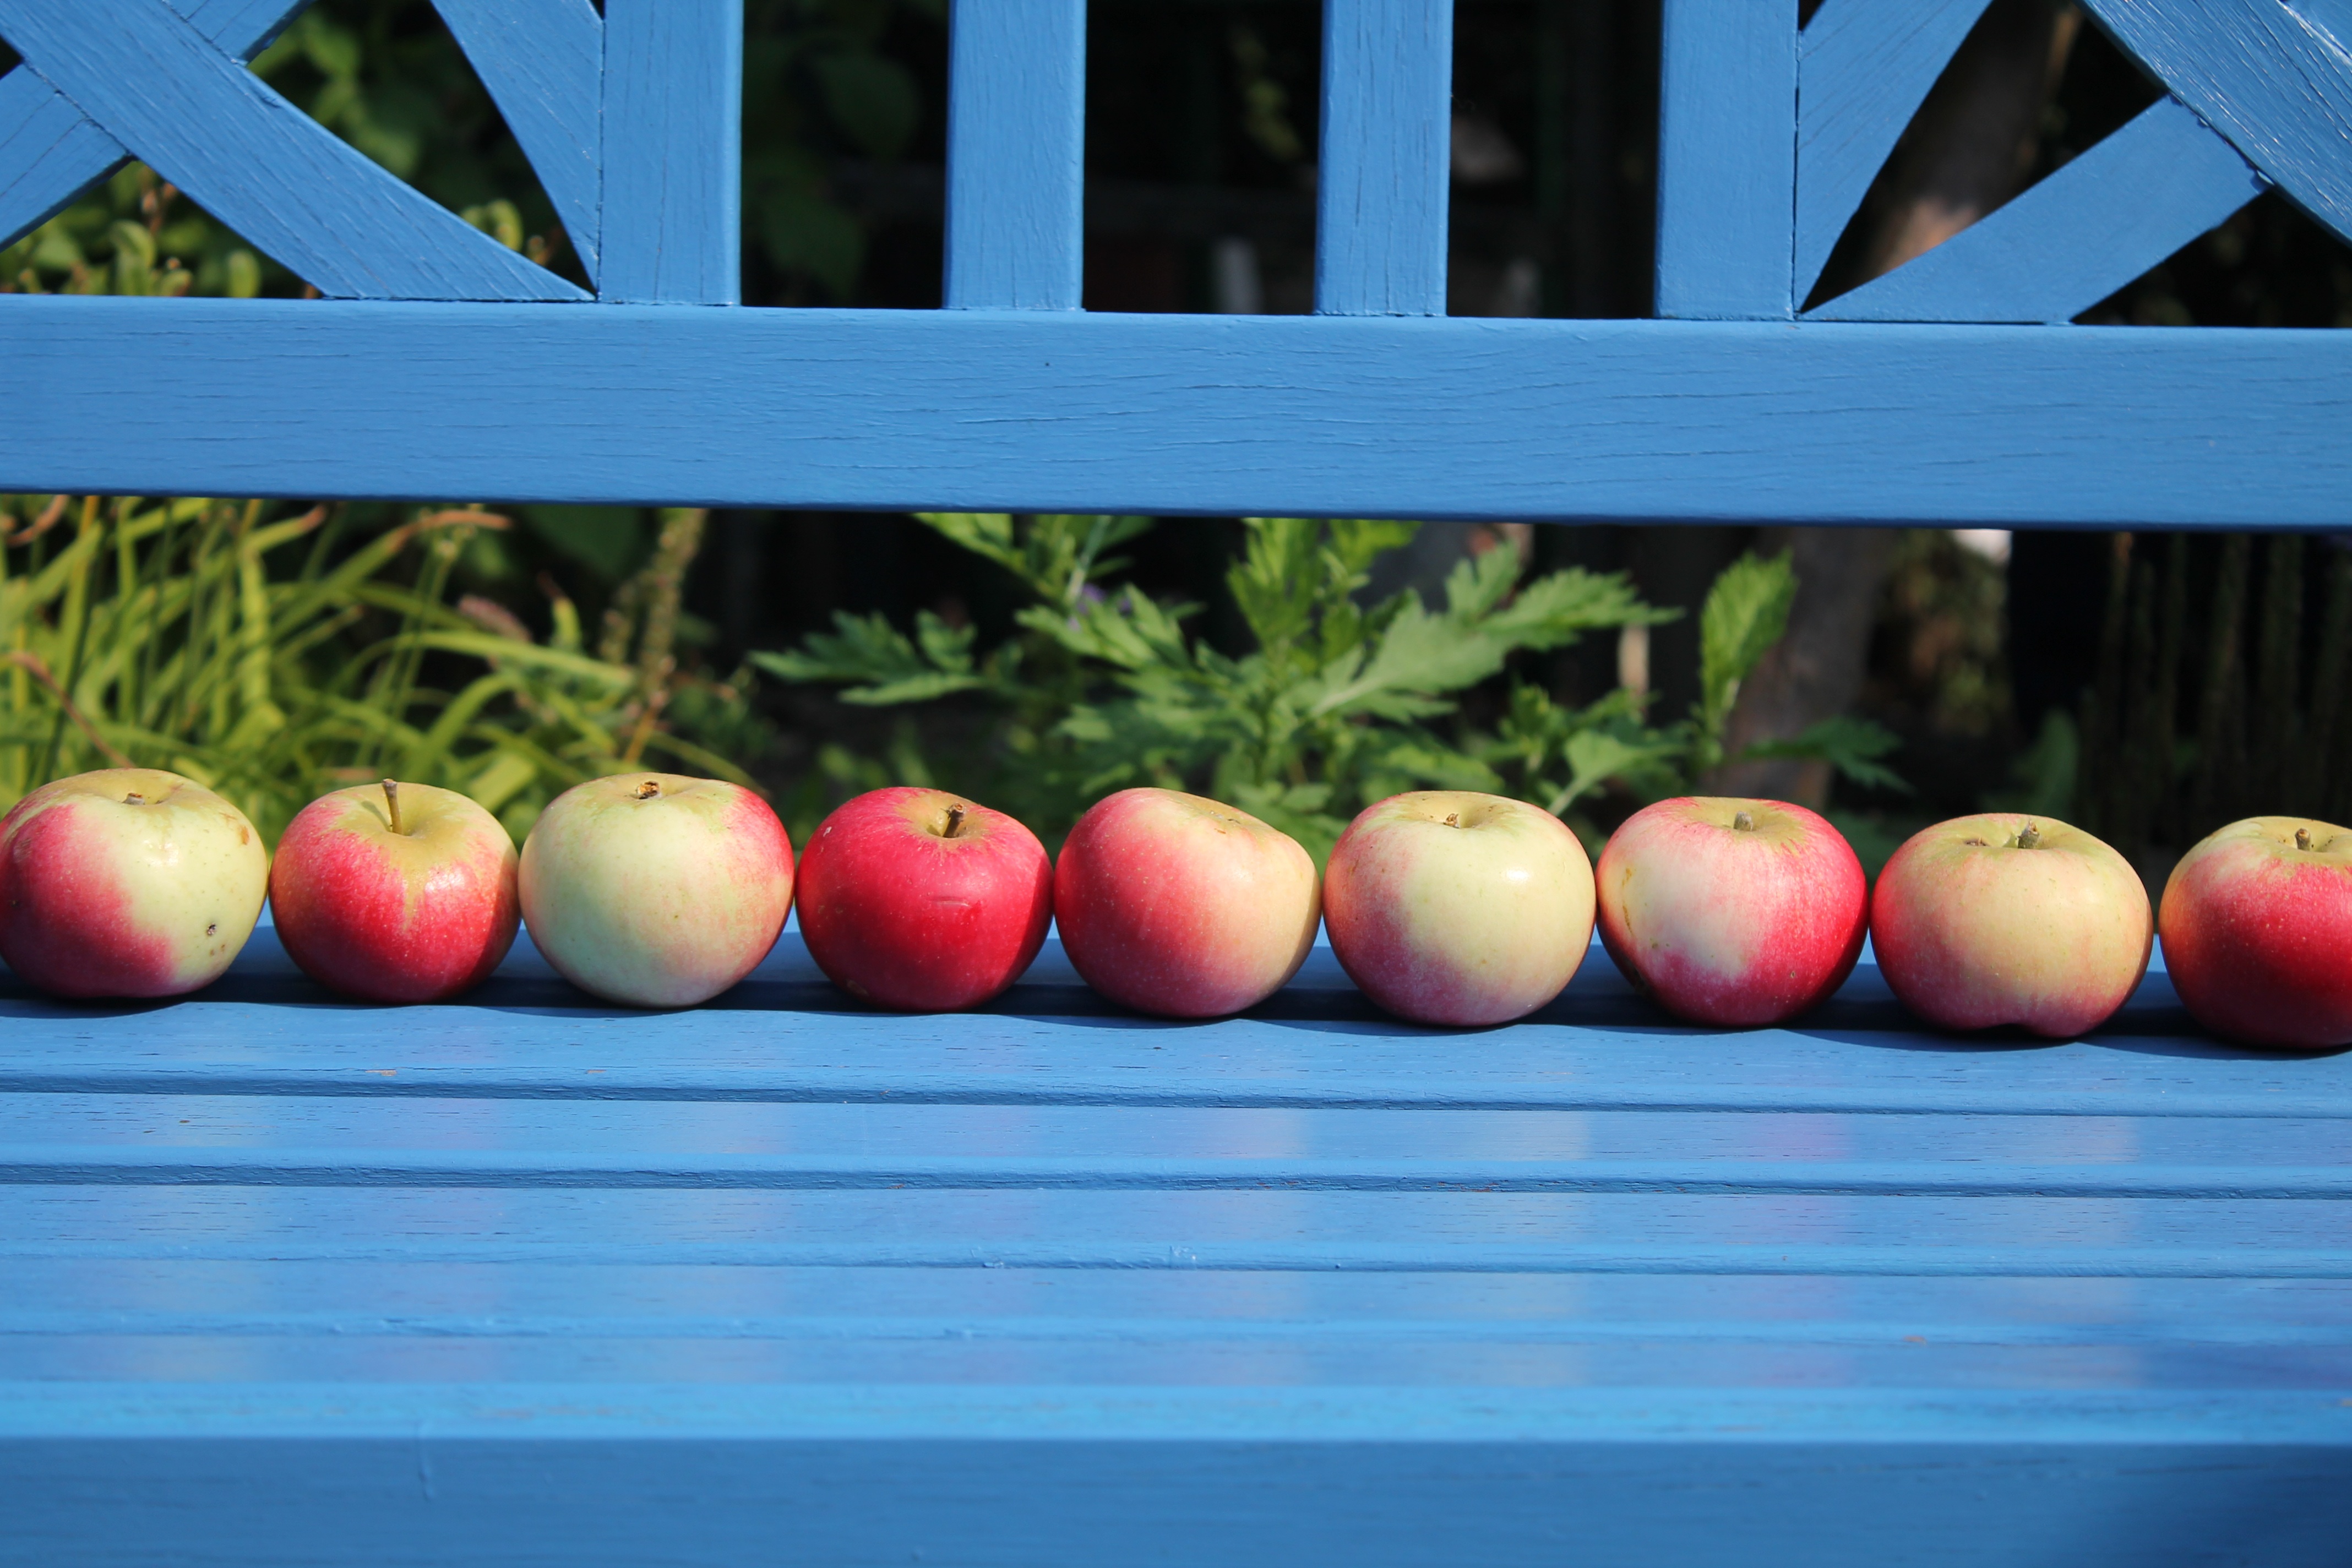
apple, plant, fruit, summer, food, produce, garden, healthy, red apple, frisch, flowering plant, land plant